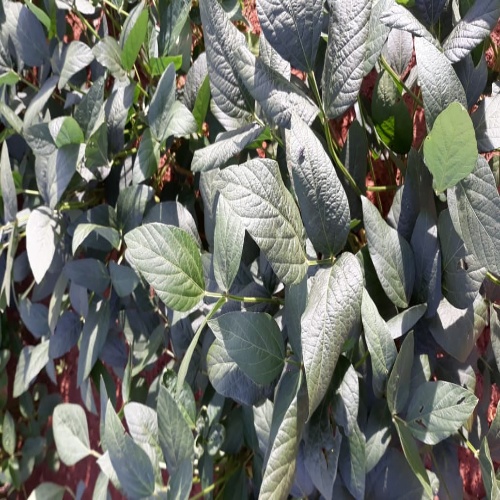
Label: Caterpillar